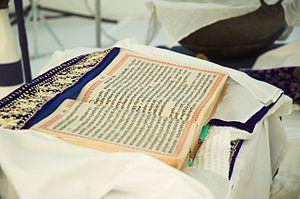
Une proposition de fusion est en cours entre Adi Granth et Guru Granth Sahib.
Le Guru Granth Maneyo se réfère à la déclaration historique du dixième Guru sikh, Guru Gobind Singh, affirmant que les textes sacrés de l'Adi Granth sont le successeur de la lignée des Gurus humains qui allaient s'éteindre. Devenus le Guru Granth Sahib, ces textes sacrés sont le pilier central du sikhisme et le Guru éternel de tous les sikhs. Le Guru Granth Sahib était ainsi placé au centre du culte sikh, et voulait que l'esprit des Gurus humains vive encore et à jamais.